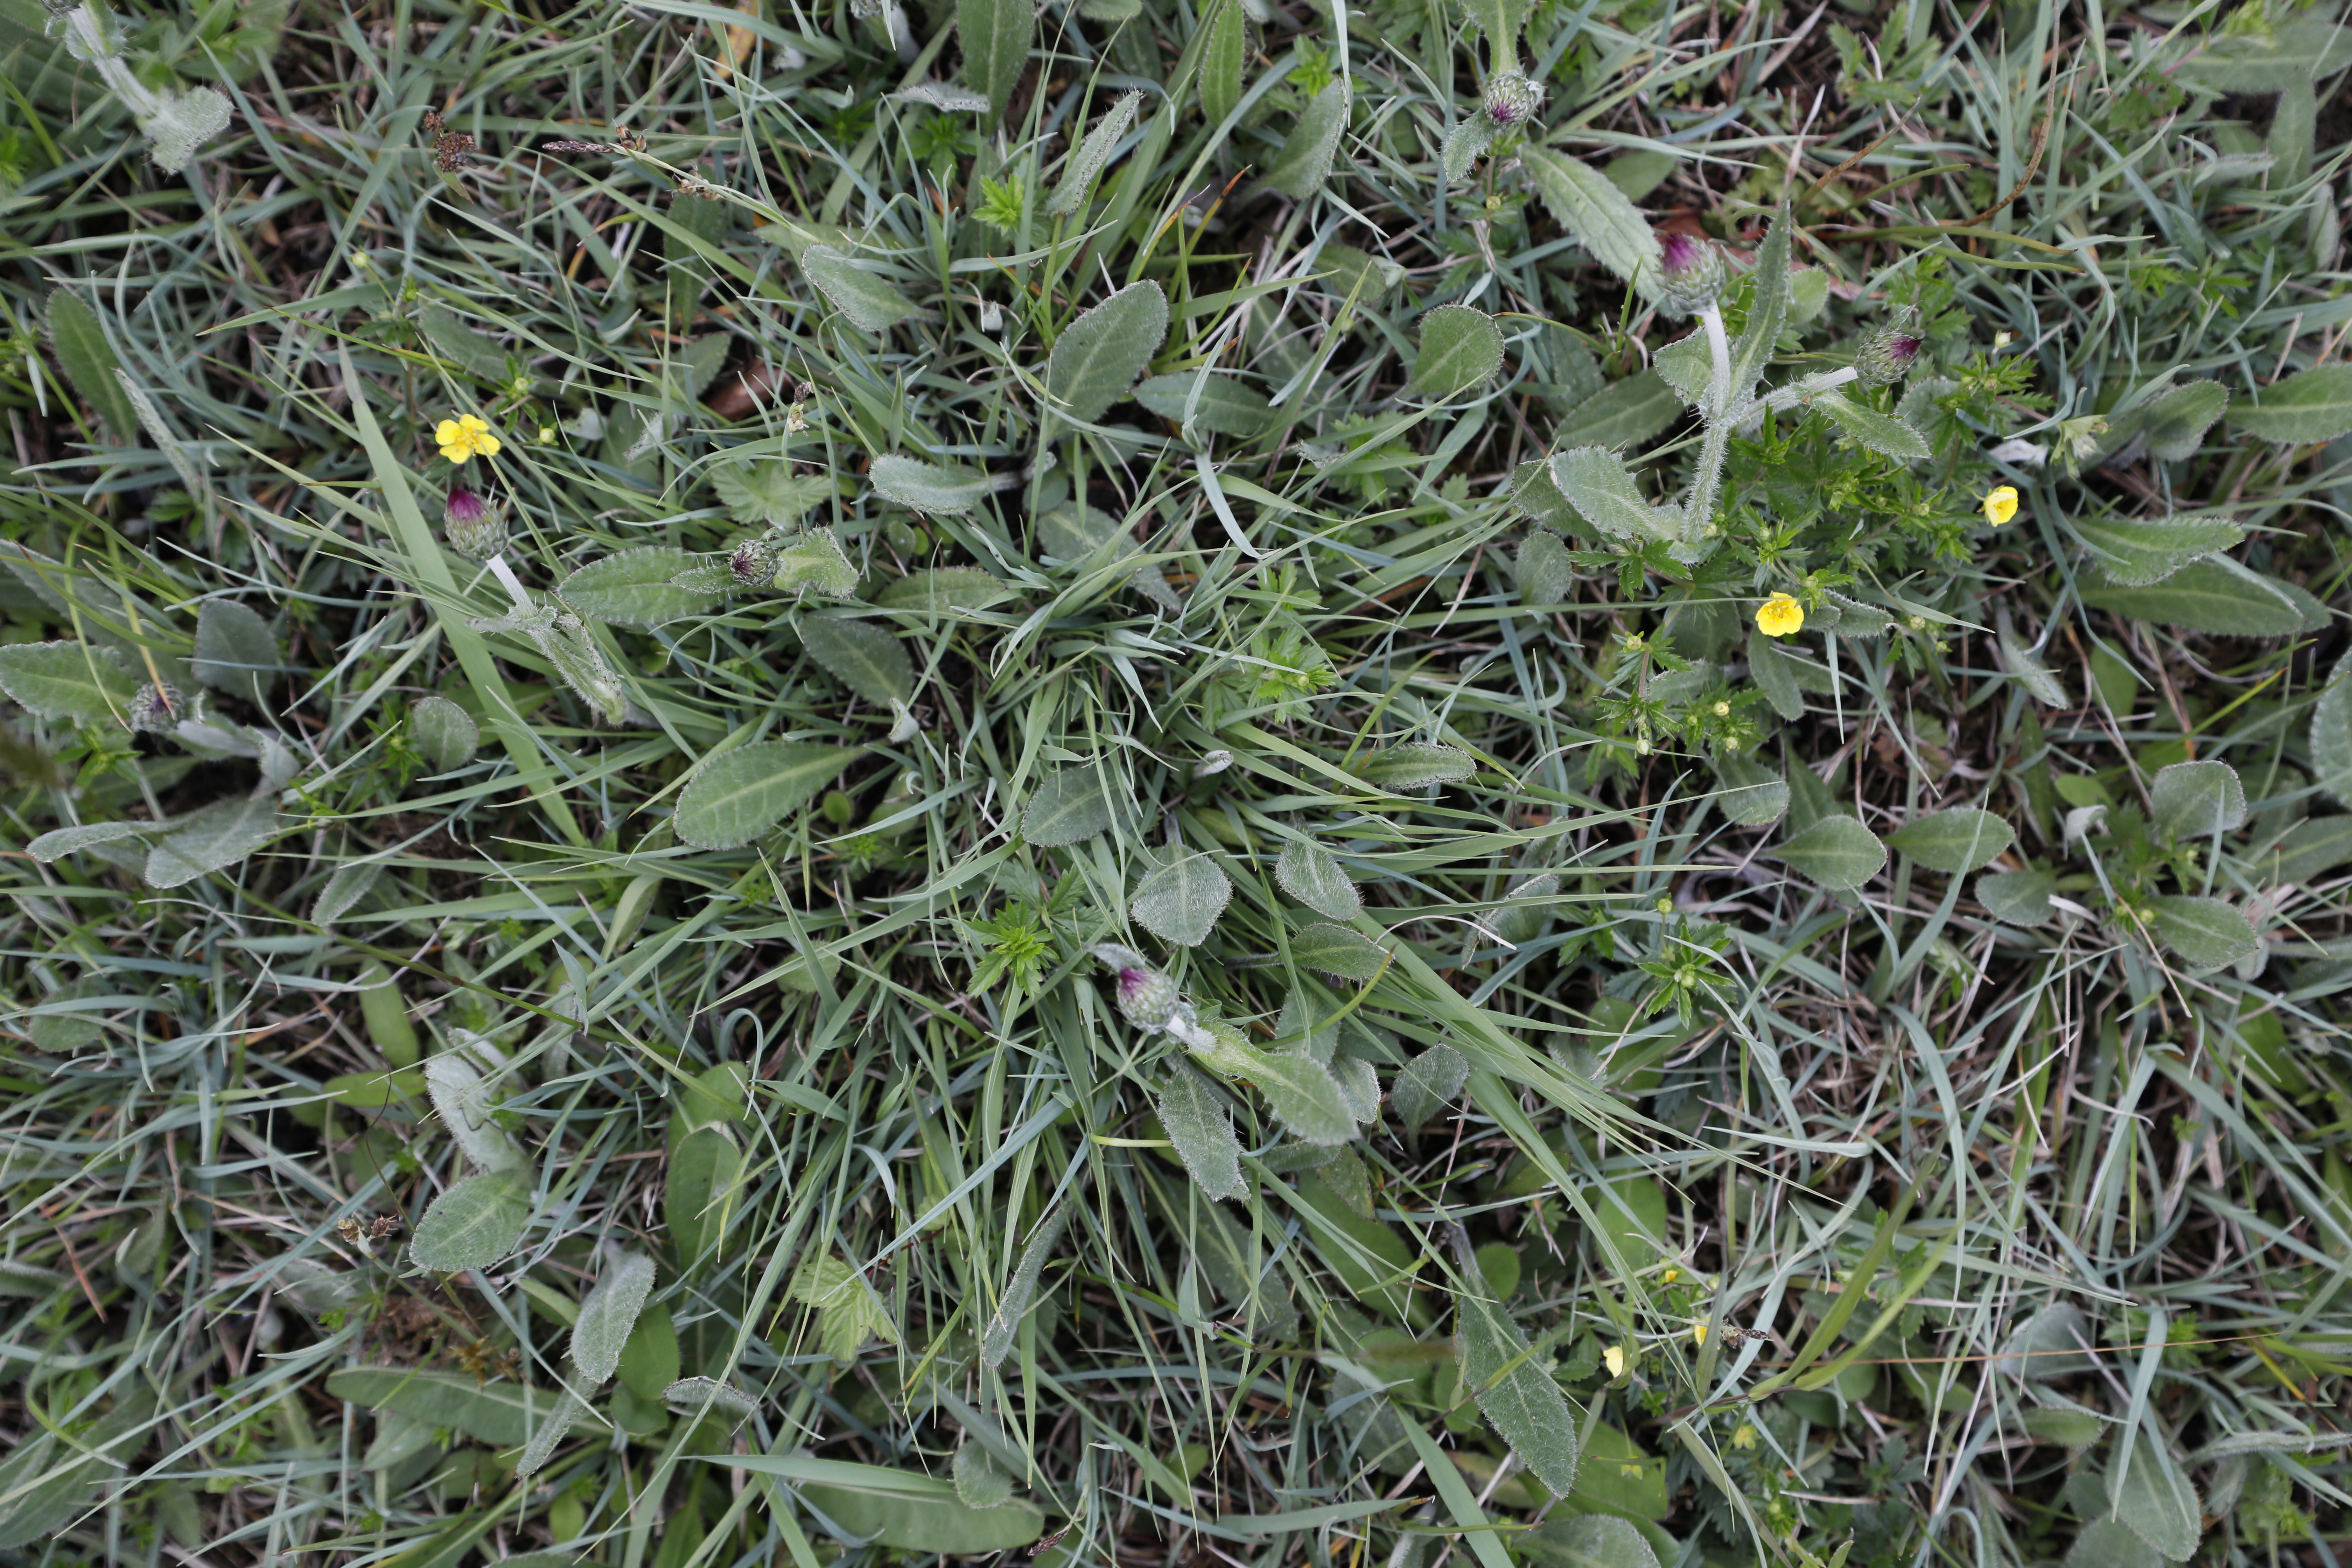
Plant species: Potentilla erecta